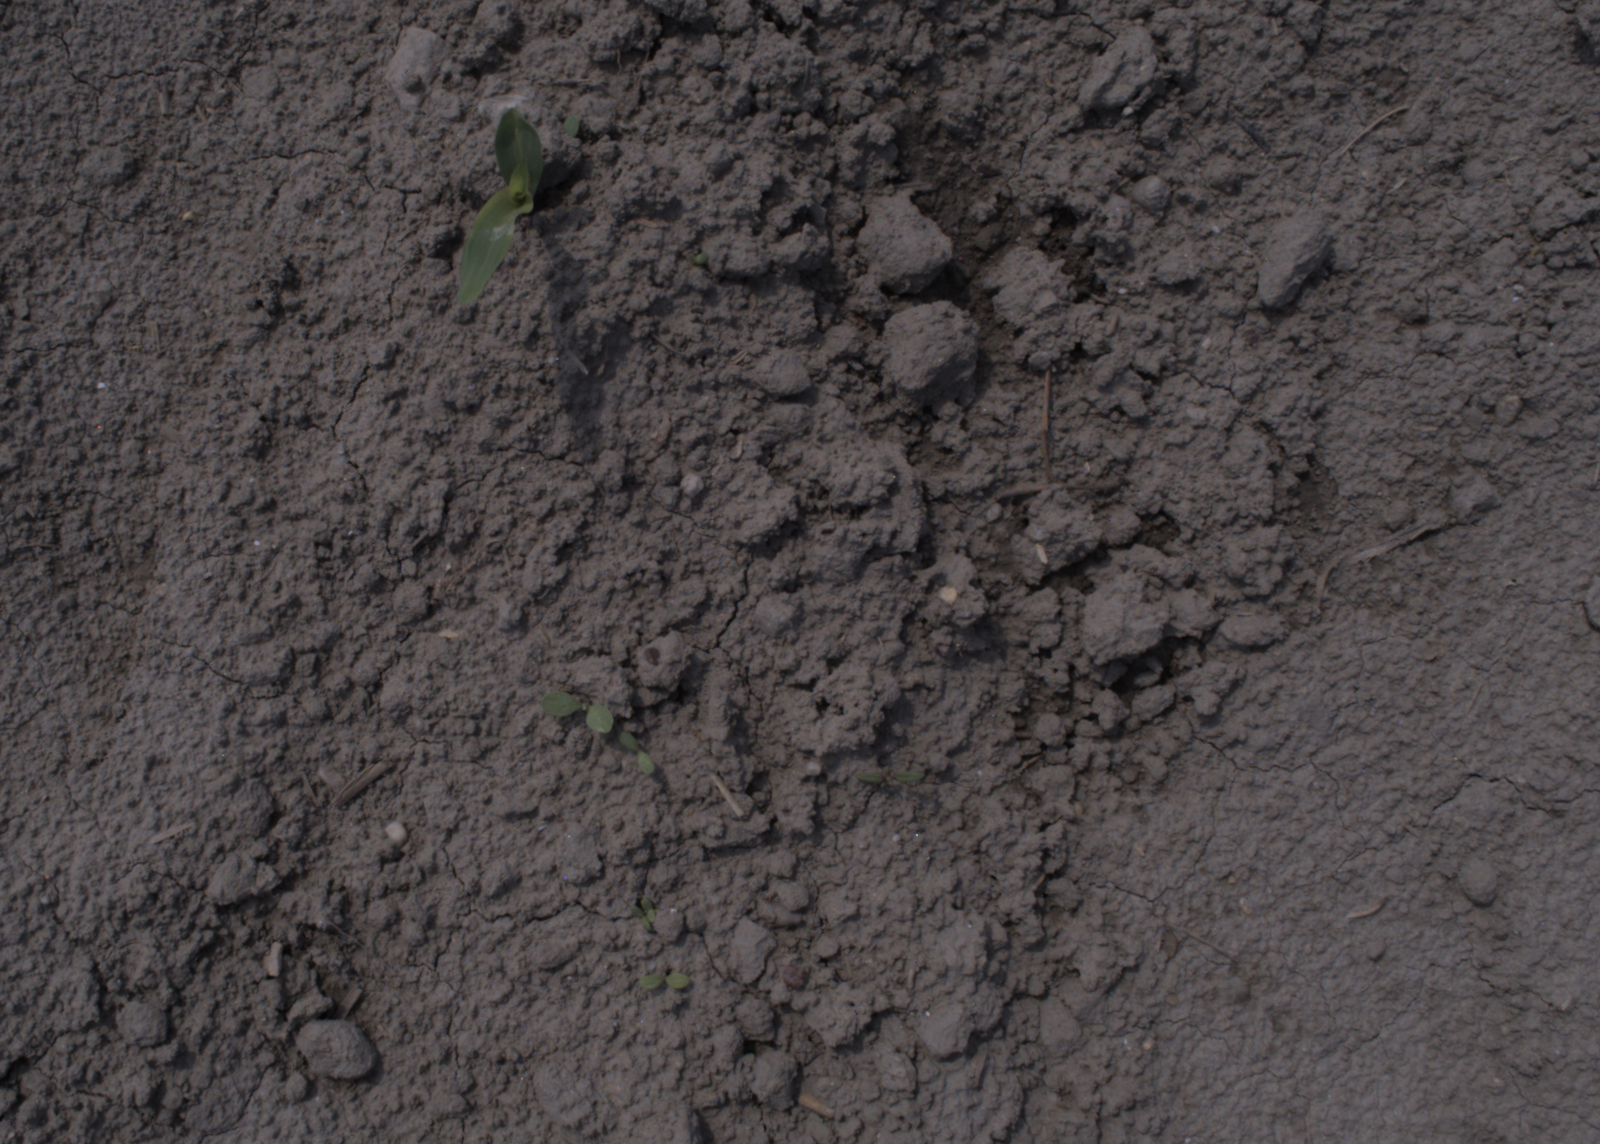
Capture date: 06.08.2020 12:37:50
Weather: sunny
Wind: medium
Seeding date: 21.07.2020
Plant canopy height (mm): 890